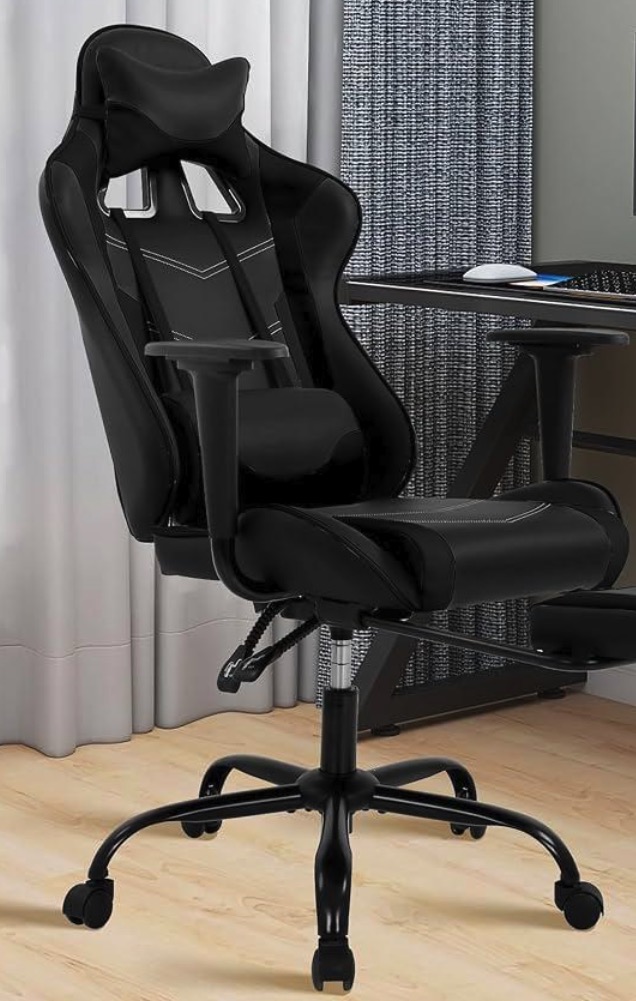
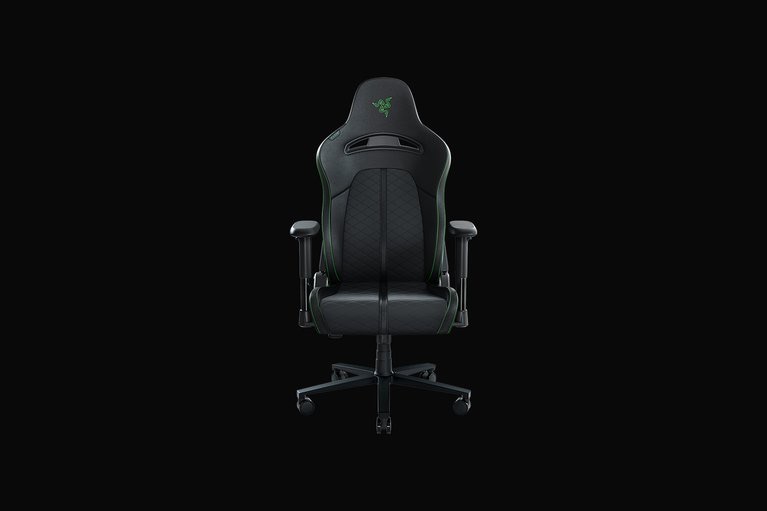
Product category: items_chair
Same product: no